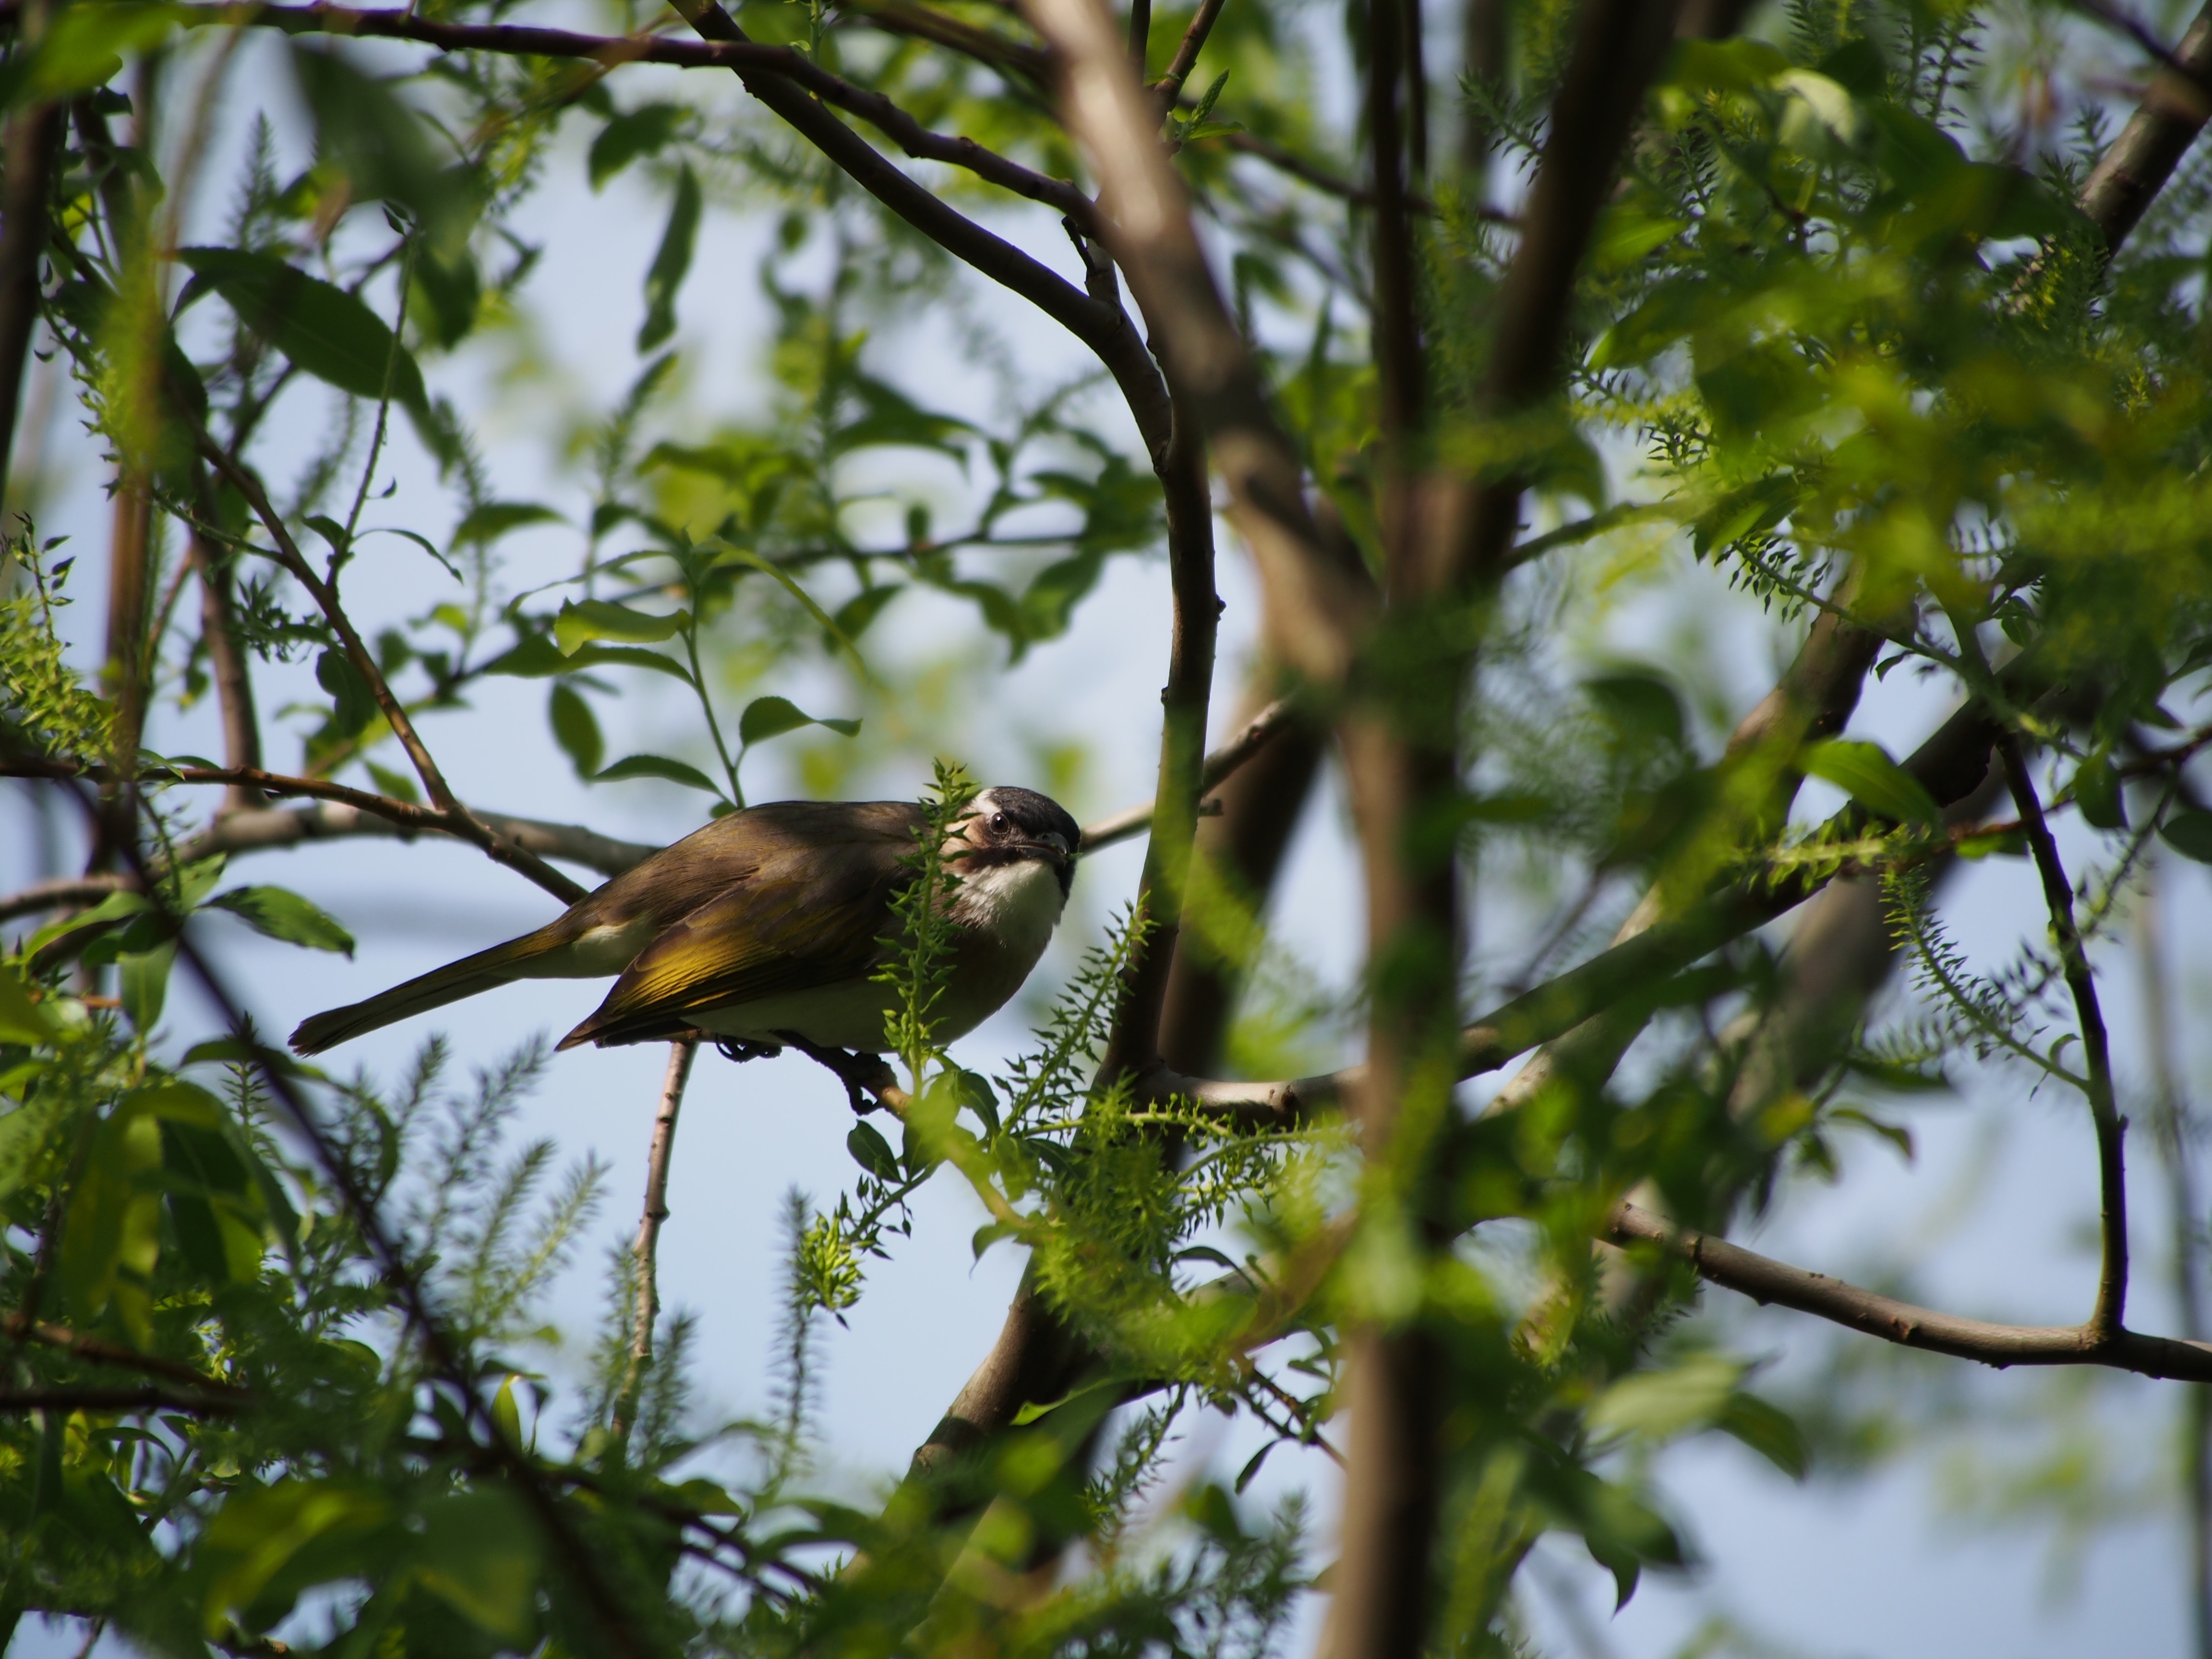
nature, branch, bird, flower, wildlife, green, beak, botany, fauna, vertebrate, taipei, botanical garden, thrush, old world flycatcher, perching bird